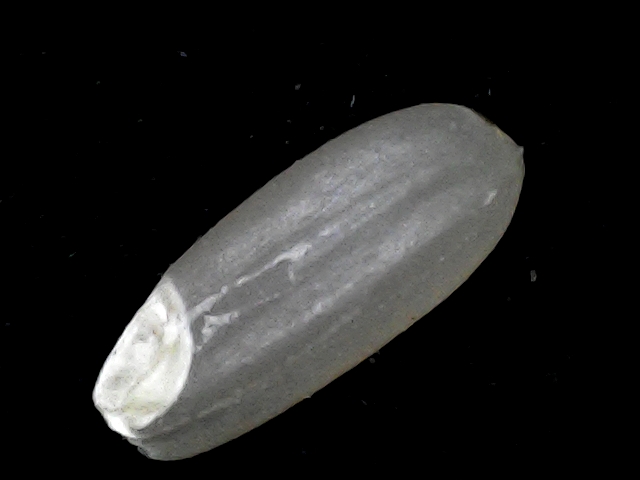
Rice variety: BR22